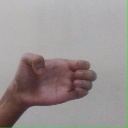
अक्षर: ख